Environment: real
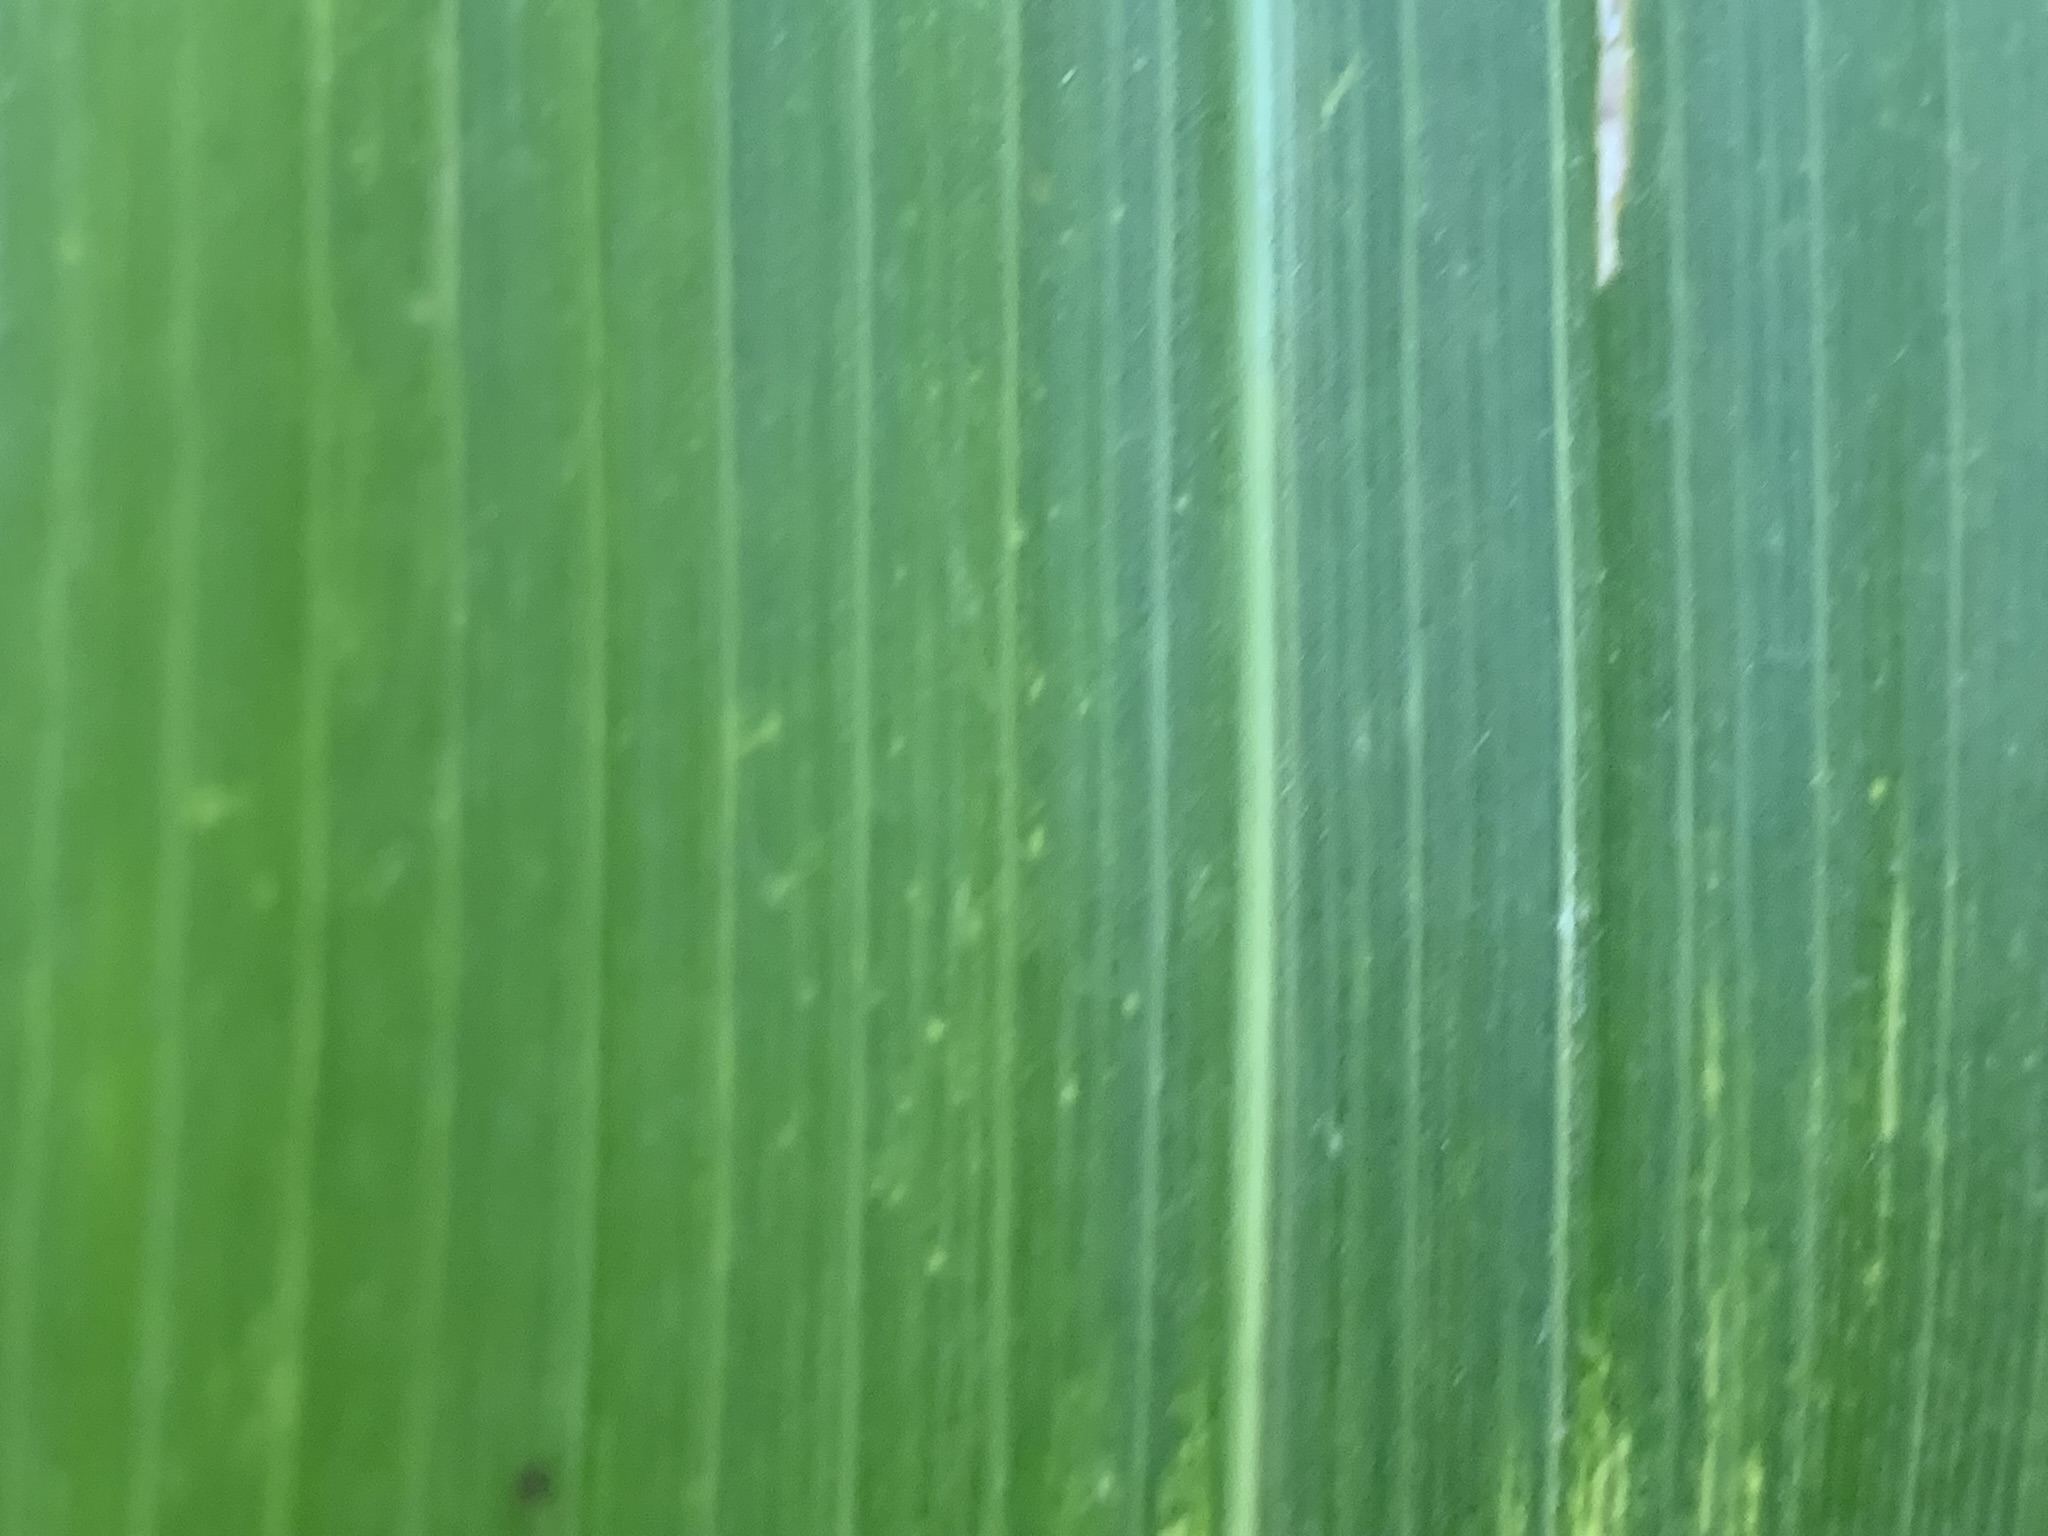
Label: lethal_necrosis